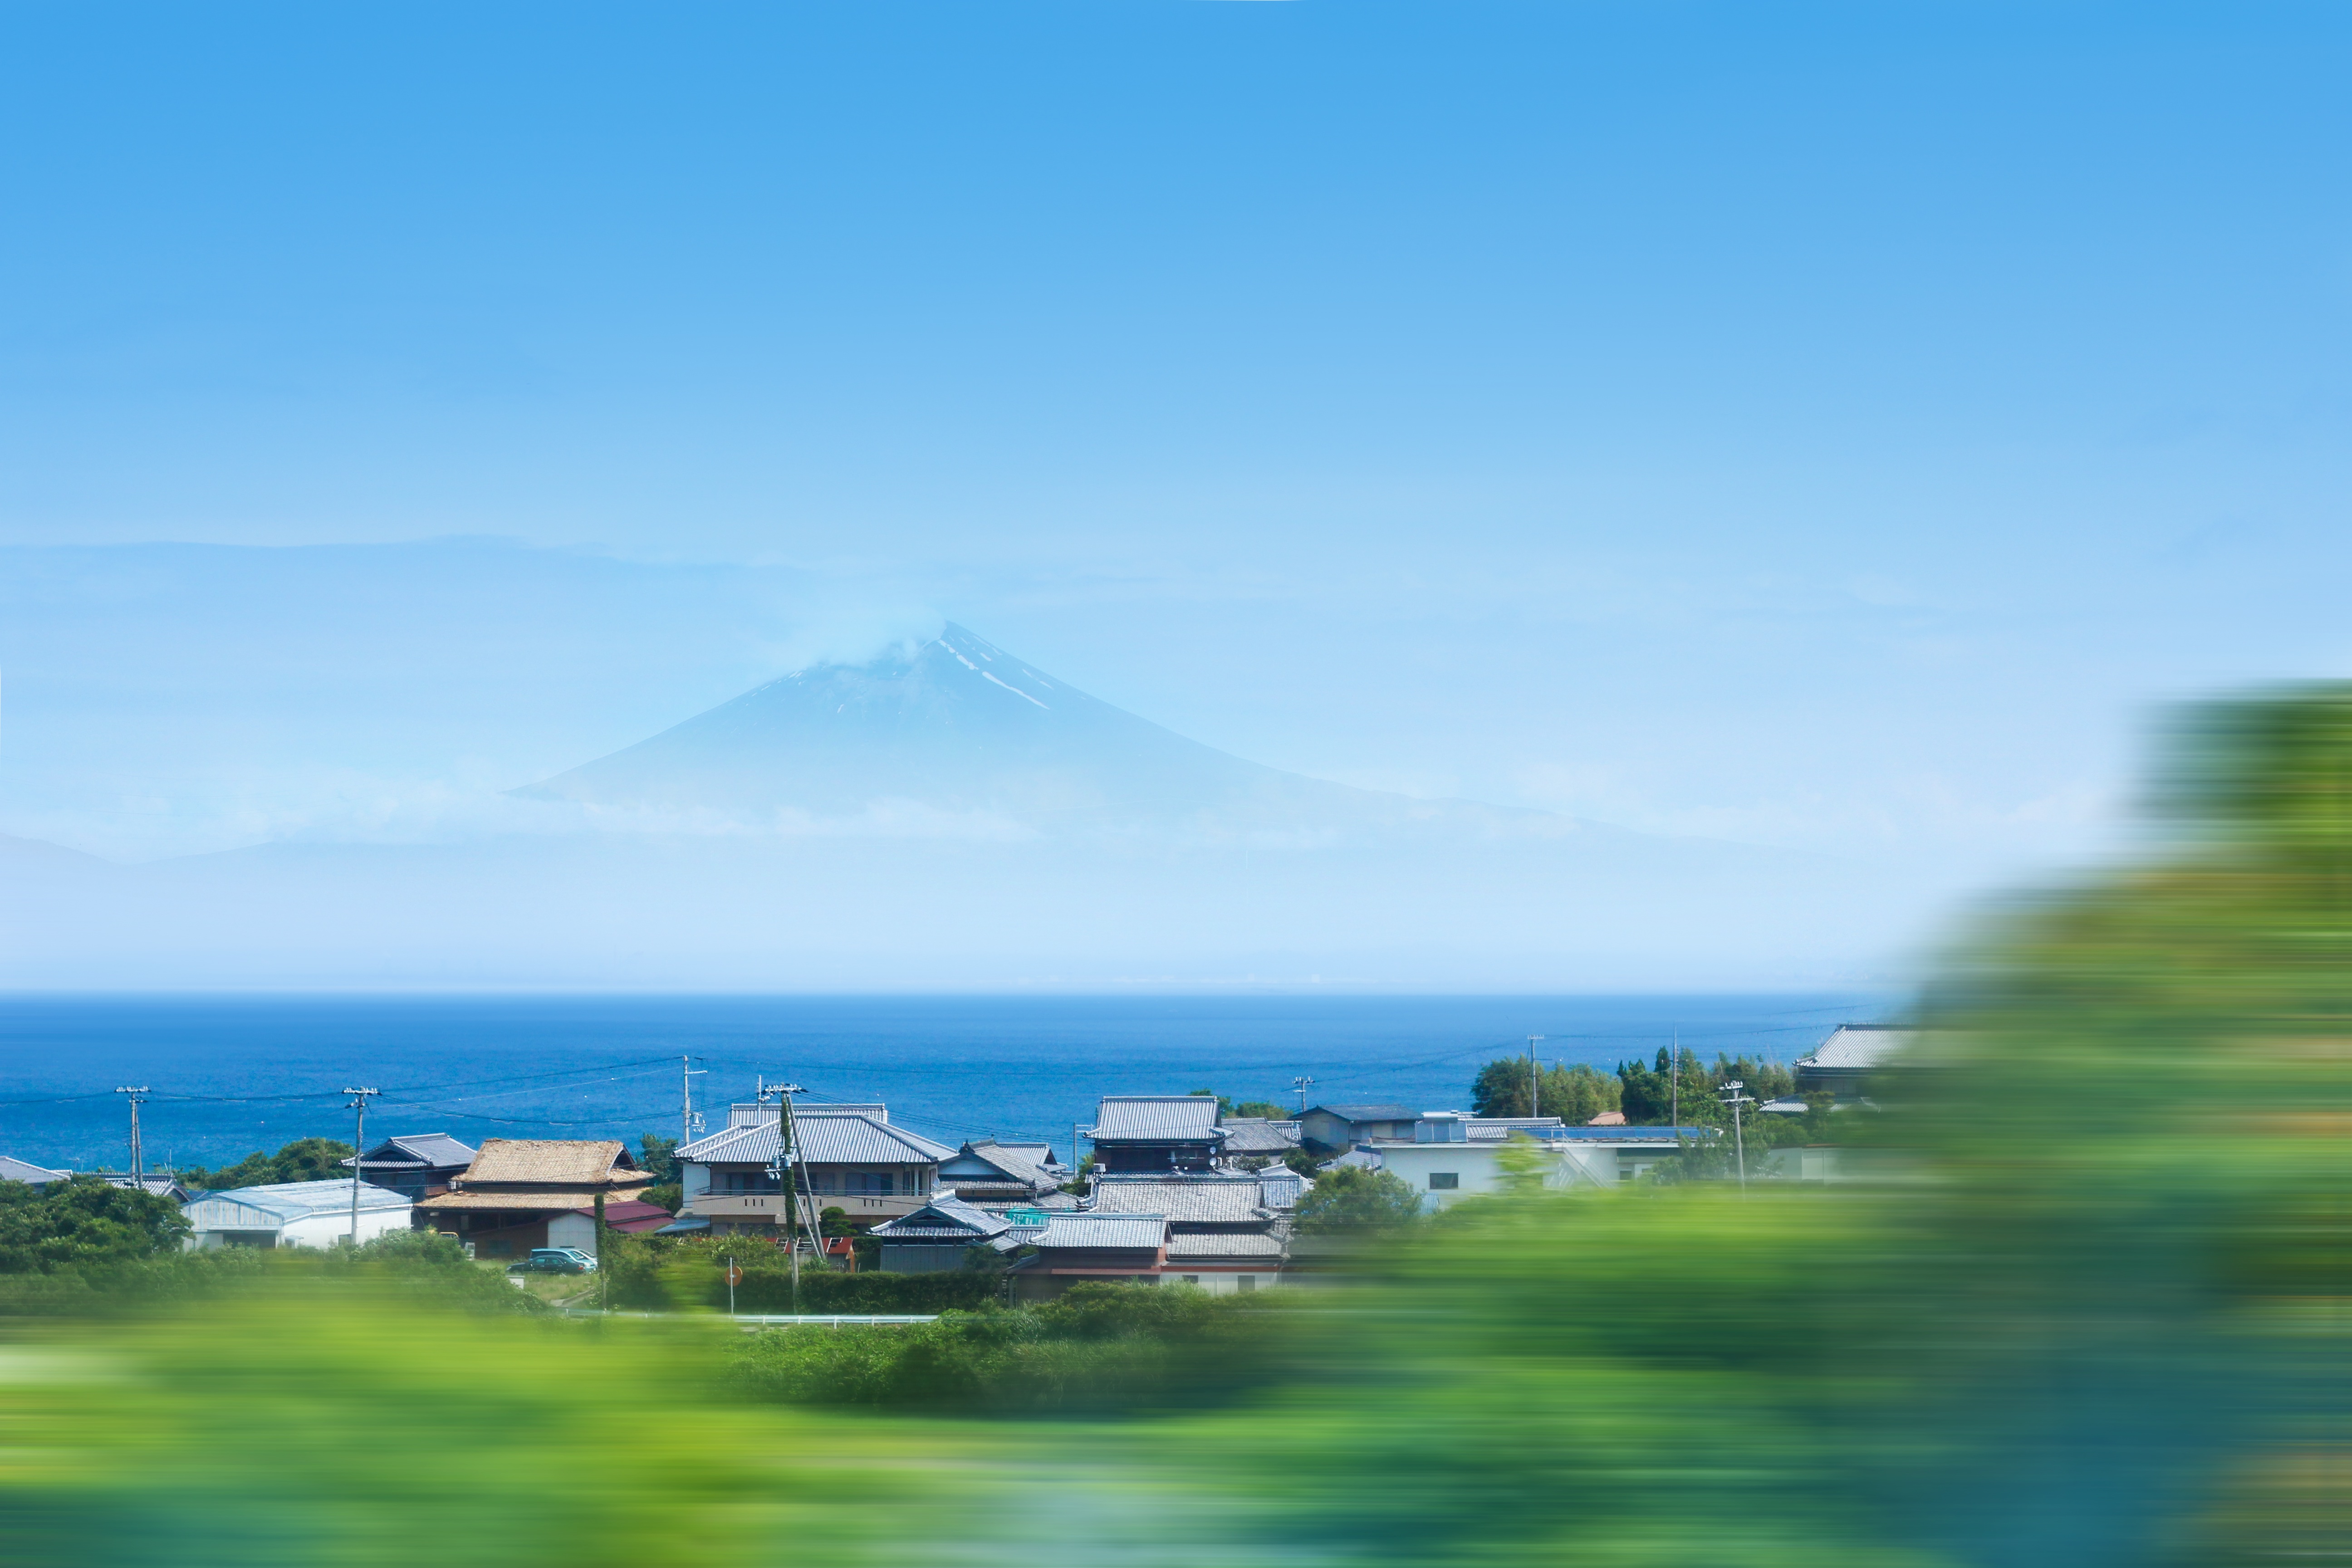
beach, sea, coast, tree, water, ocean, horizon, mountain, cloud, sky, sunlight, shore, vacation, bay, body of water